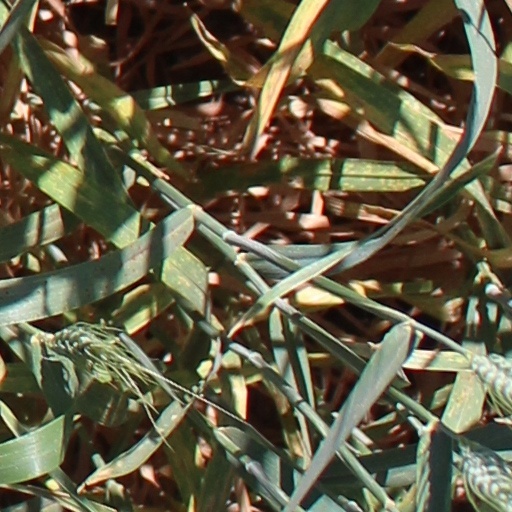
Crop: wheat